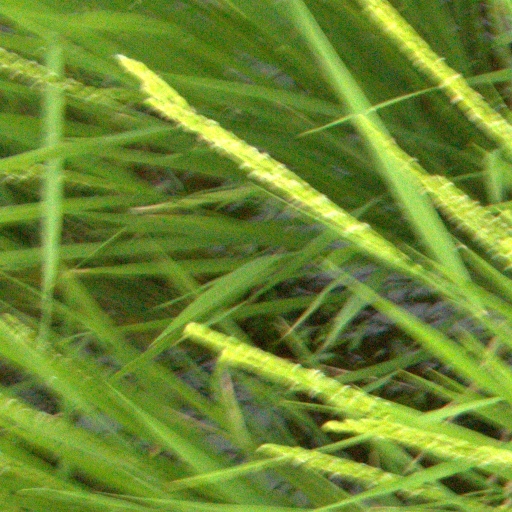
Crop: rice